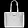
Label: Bag